Seth Maness

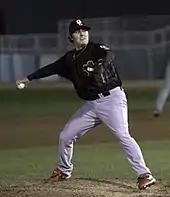
Maness pitching for the Quad Cities River Bandits in 2011

Following high school, Maness enrolled at East Carolina University, majoring in accounting. He played college baseball for the East Carolina Pirates where he became a four-time first team All-Conference USA performer (2008–11). In 2009, he played collegiate summer baseball with the Bourne Braves of the Cape Cod Baseball League. He finished his ECU career as the Pirates career leader in wins (38), strike outs (321), innings pitched (411.2), and games started (61). In 2010 Maness was named Conference USA Pitcher of the Year. The Florida Marlins drafted Maness in the 41st round of the 2010 MLB draft, but he did not sign.